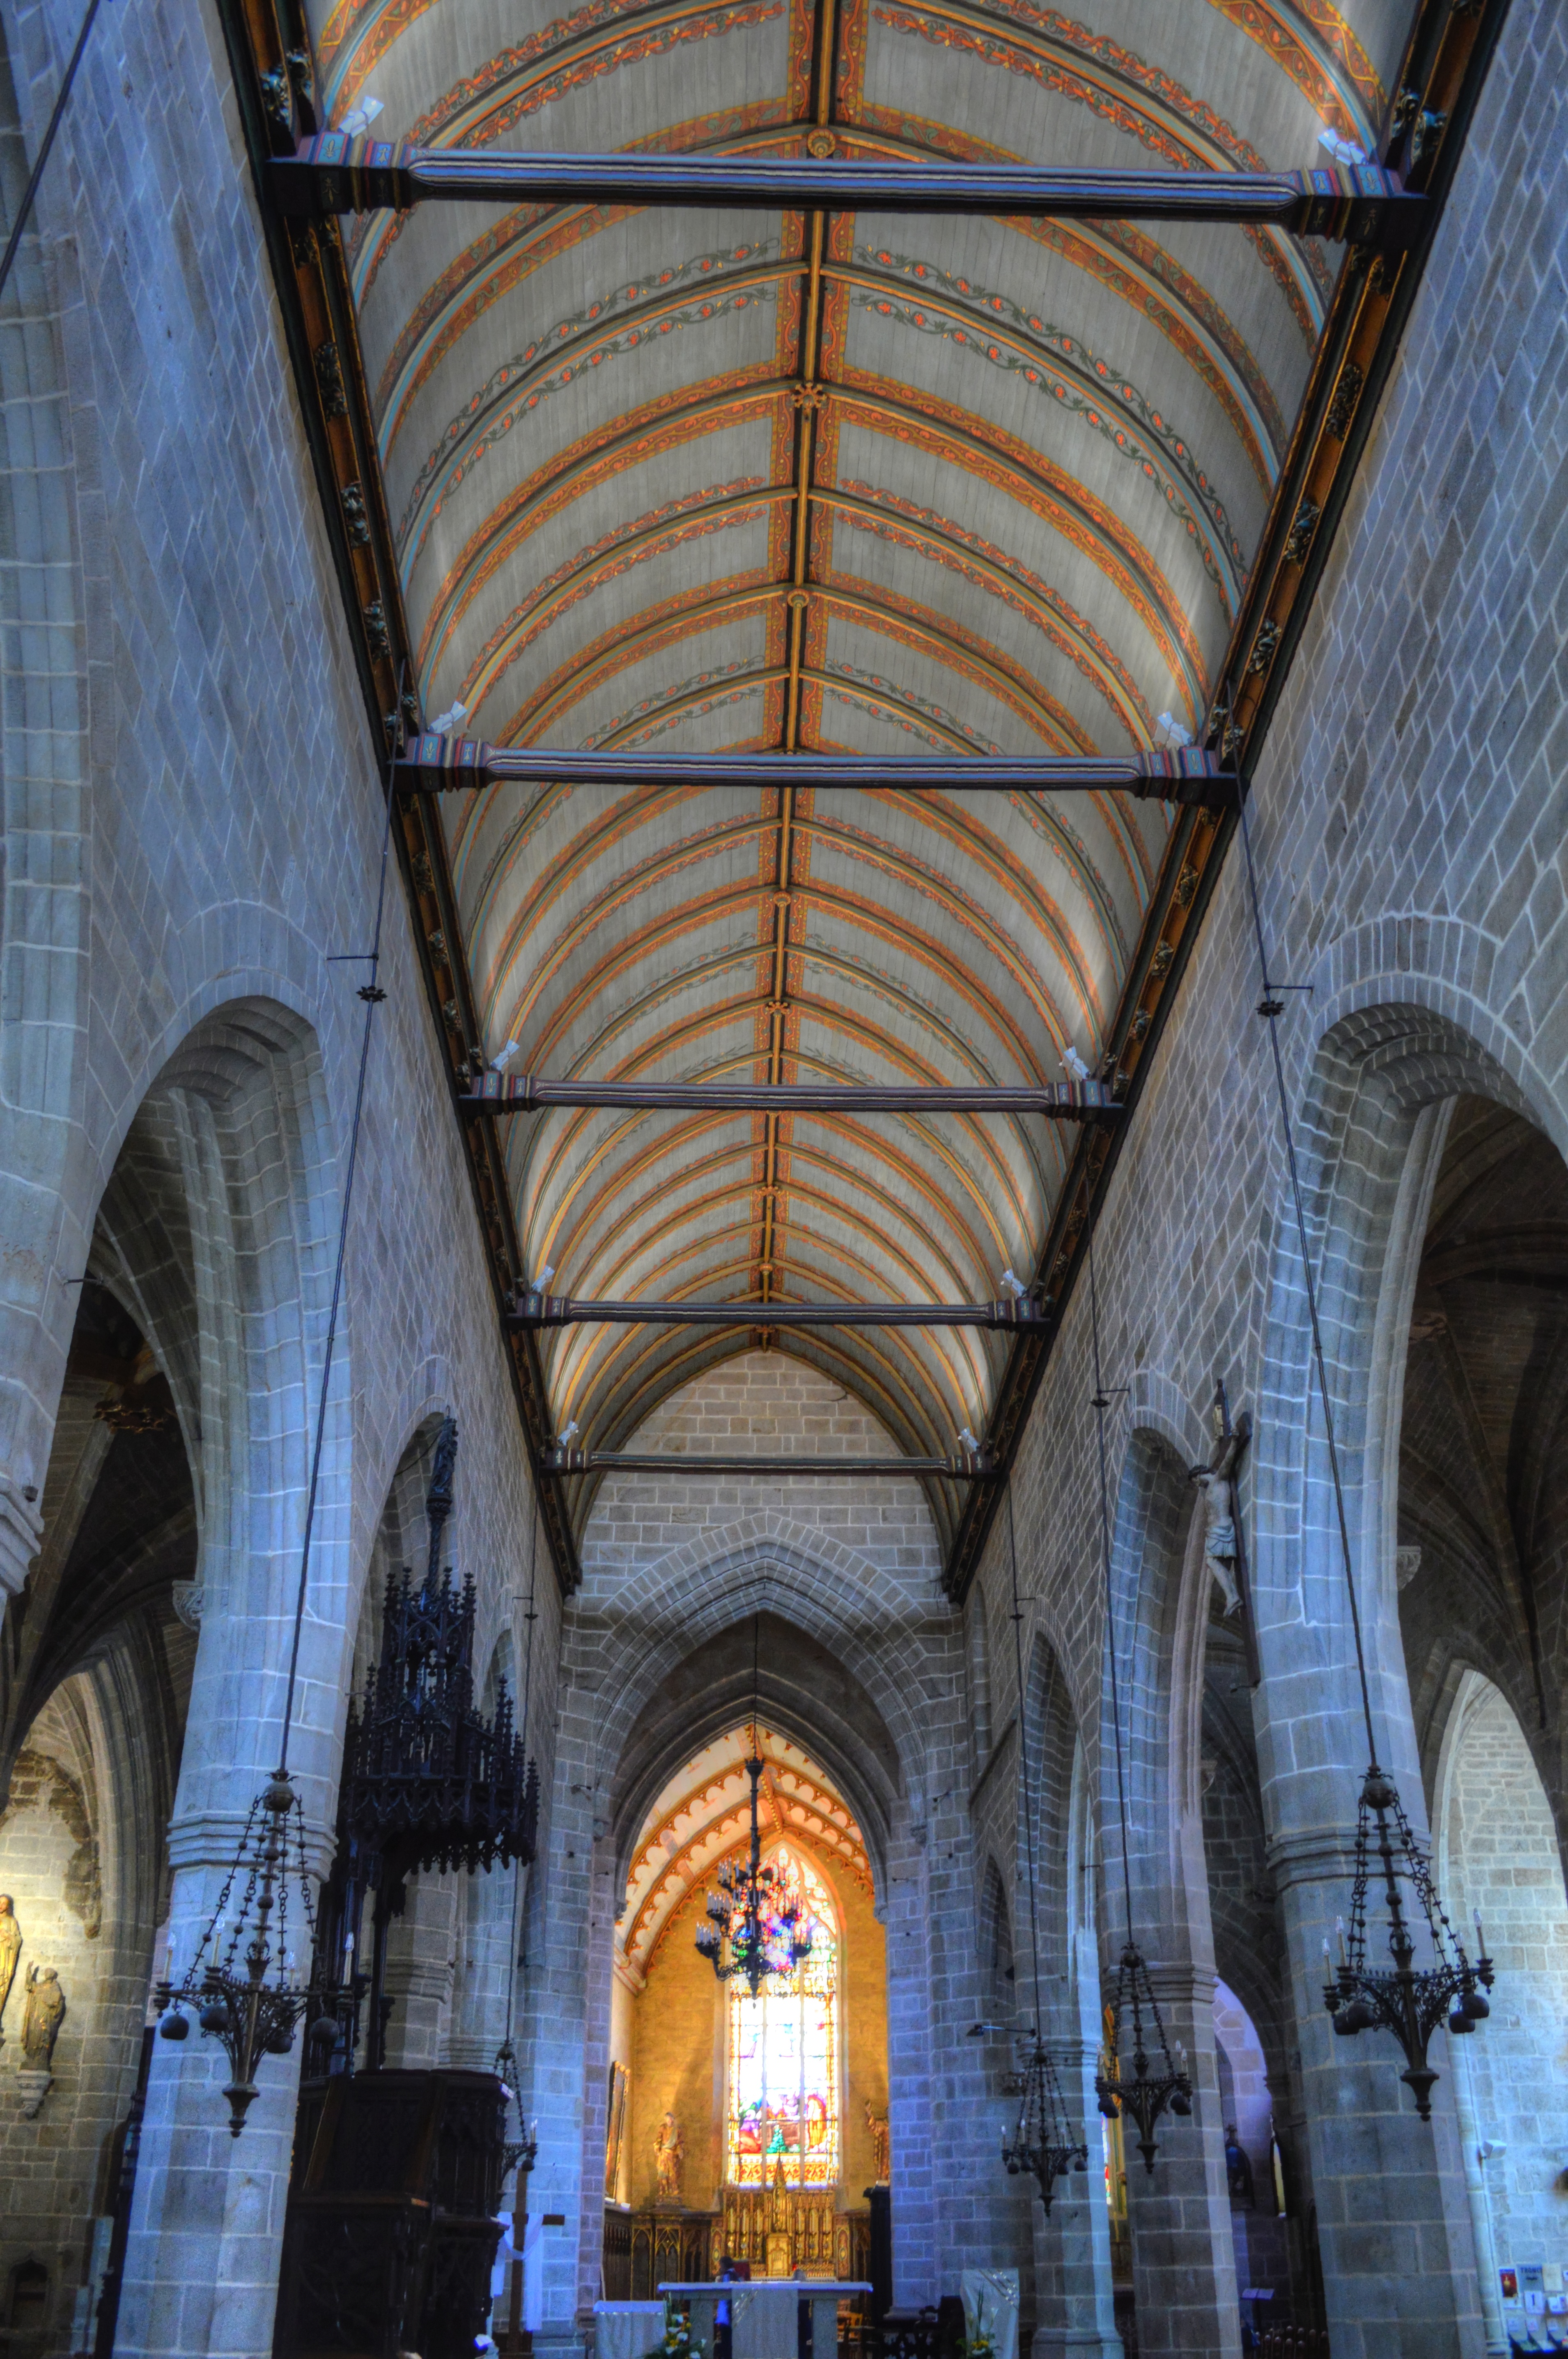
architecture, interior, building, arch, facade, church, cathedral, chapel, place of worship, monastery, symmetry, brittany, gothic architecture, vitreous